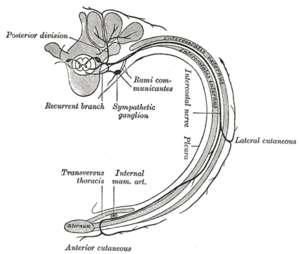
Un nerf intercostal est un nerf cheminant dans un espace intercostal, entre deux côtes sus- et sous-jacentes. Il existe autant de nerfs intercostaux que d'espaces intercostaux, soit onze paires au total. Ils innervent la majeure partie de la paroi thoracique et abdominale. Les nerfs intercostaux sont issus des branches ventrales des onze premiers nerfs spinaux thoraciques. Ils en constituent la principale branche, en dehors de la première paire, dont la branche principale constitue une part des plexus brachiaux.